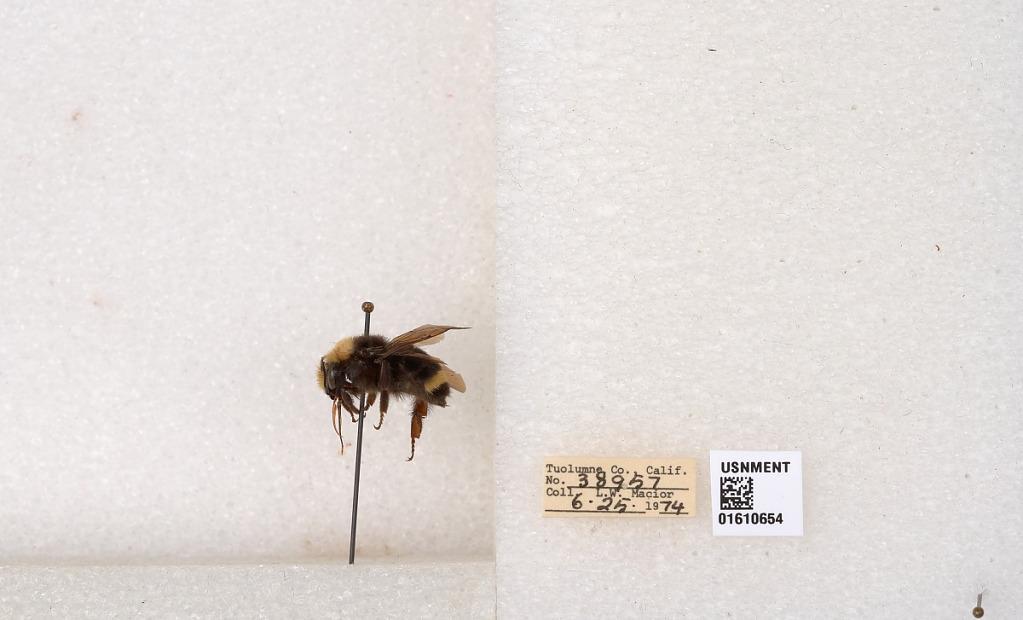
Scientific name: Bombus (Pyrobombus) vosnesenskii Radoszkowski
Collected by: L. Macior
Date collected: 1974-6-25
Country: United States
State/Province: California
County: Tuolumne
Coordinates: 37.9712, -120.228